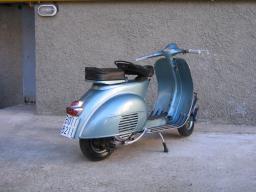
Label: Background_without_leaves